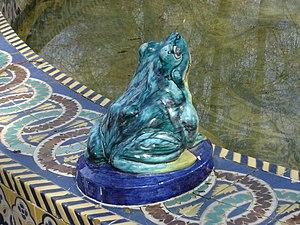
La fontaine des Grenouilles est une fontaine située à Séville, en Andalousie. Elle se trouve dans le parc de María Luisa. Elle est la fontaine la plus ancienne de toute l'enceinte, datant de 1914, année où on a commencé à convertir en parc ce qui était auparavant les jardins de San Telmo.